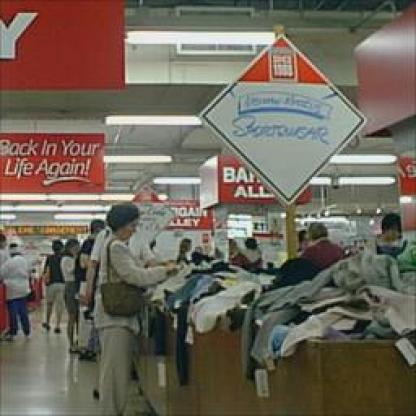
Scene: Indoor